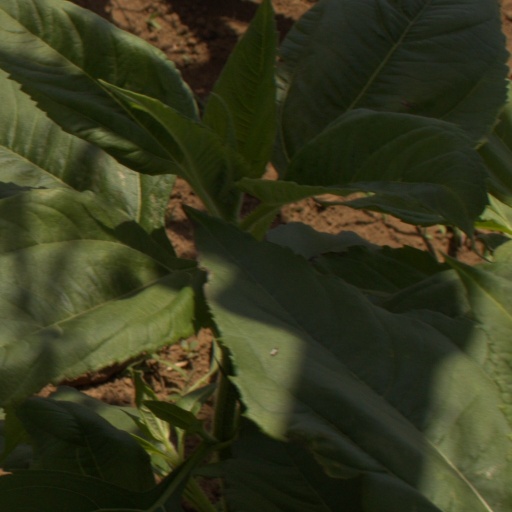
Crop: Jerusalem artichoke